Legal status of Hawaii

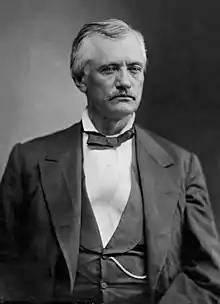
John Morgan

Dissatisfied with Blount's findings, pro-annexation elements in the U.S. Senate sought another viewpoint. In 1894, the U.S. Senate Foreign Relations Committee sent Senator John Tyler Morgan to make a second investigation. Morgan, a staunch segregationist and former Grand Dragon of the Ku Klux Klan who had speculated on the use of Hawaii (along with the Philippines, Congo, and Cuba) as an alternative site for relocation of Blacks, was sent to challenge Blount's findings. Interviewing primarily white settlers, befriending coup organizer Lorrin Thurston and emphasizing the strategic value of Hawaii, Morgan's report exonerated the U.S. military of direct responsibility, however the United States has since admitted to the wrong-doing of their military in the Apology Resolution. Though the report was never accepted by the Senate, it was used in subsequent years to justify the U.S.' actions. Meanwhile, Minister Stevens had already been reprimanded and forced into retirement by the Cleveland administration for his unauthorized role in the coup. Stevens did not oppose this action, having lost a child to drowning in Maine just three days after the Overthrow, which had plunged him into deep depression. He was exonerated by Morgan's report shortly before his own death in 1895. Stevens also received a silver tea service made of melted Hawaiian Kingdom coins in thanks from the new Provisional Government, which is still in curation by his descendants.